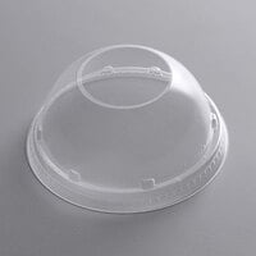
Label: plastic